Compass (novel)

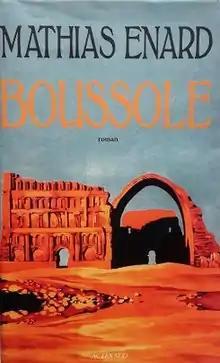
First edition (French)

During a sleepless night in Vienna, the musicologist Franz Ritter looks back on his life, his university career, his stays in the Orient, and his love, Sarah.